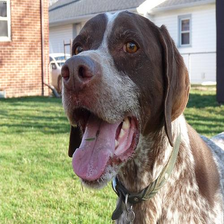
Species: dog
Breed: german shorthaired